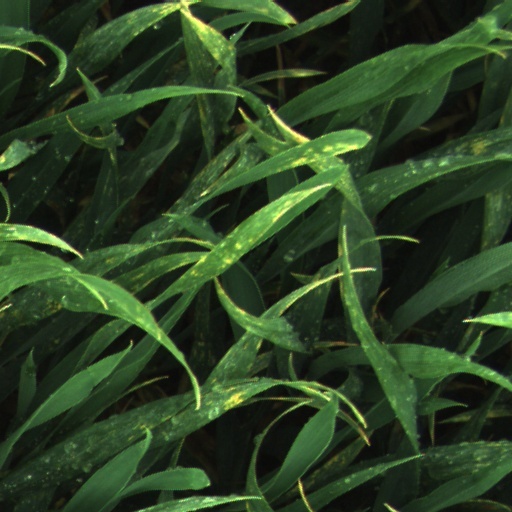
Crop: wheat